M-1 (rapper)

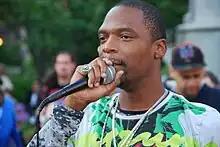
M-1 in New York City in 2009

Mutulu Olugbala (born Lavonne Alford, July 25, 1975), better known by his stage name M-1 (sometimes stylized as M1), is an American rapper, songwriter, and activist from Brooklyn, New York. He is best known for his work as one half of the political hip hop duo dead prez with stic.man.